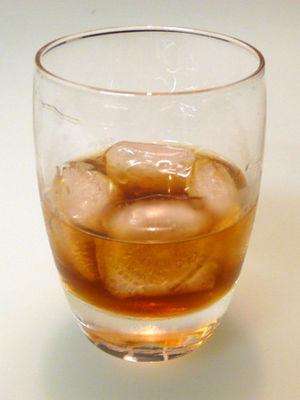
Un cocktail officiel de l'IBA est un cocktail sélectionné par l'International Bartenders Association pour le concours mondial de cocktail. Ces mélanges sont ainsi parmi les plus notables et les plus fréquents des cocktails qu'on peut trouver à travers le monde.
Le Black Russian est un cocktail à base de vodka et de liqueur de café. Cette boisson prend le nom de « Dirty Black Russian » lorsque du cola est ajouté. La boisson est habituellement préparée en versant de la vodka sur des glaçons ou de la glace pilée dans un tumbler puis en ajoutant la liqueur de café.